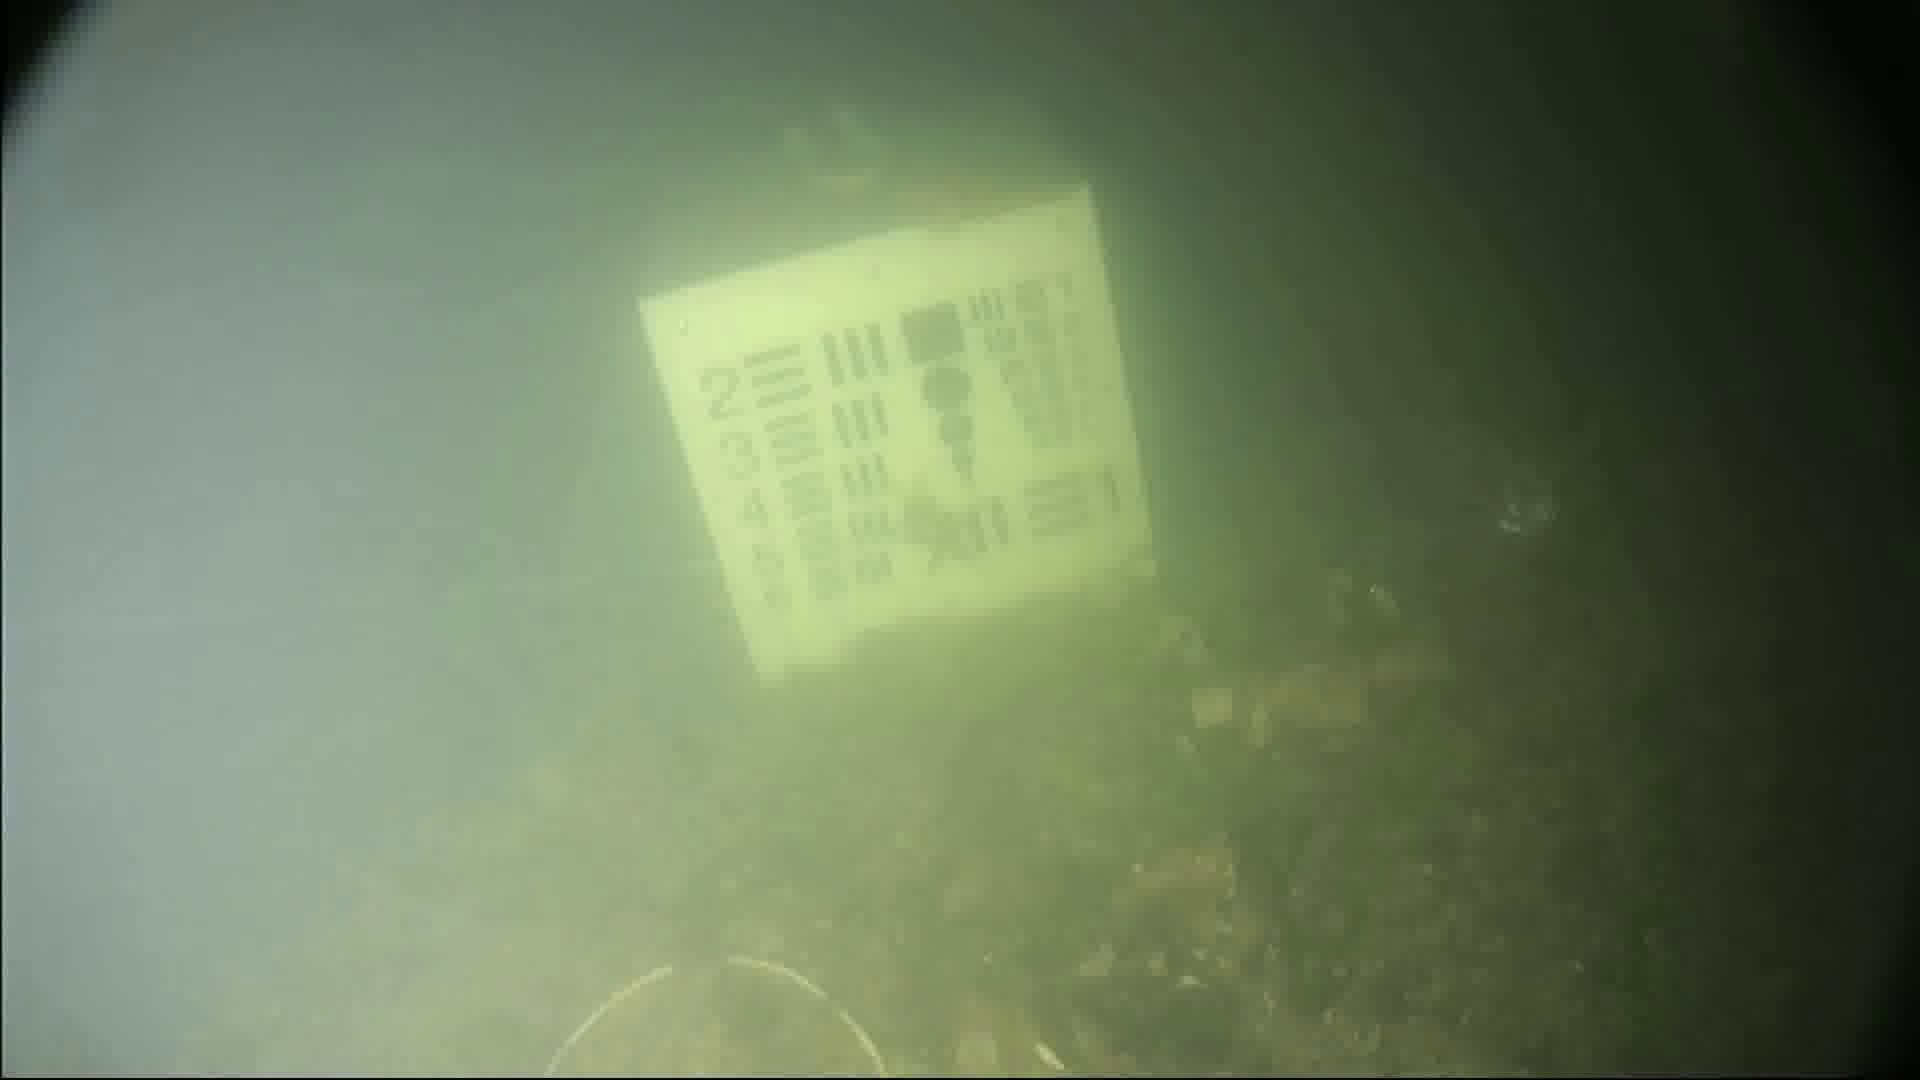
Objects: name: starfish
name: crab